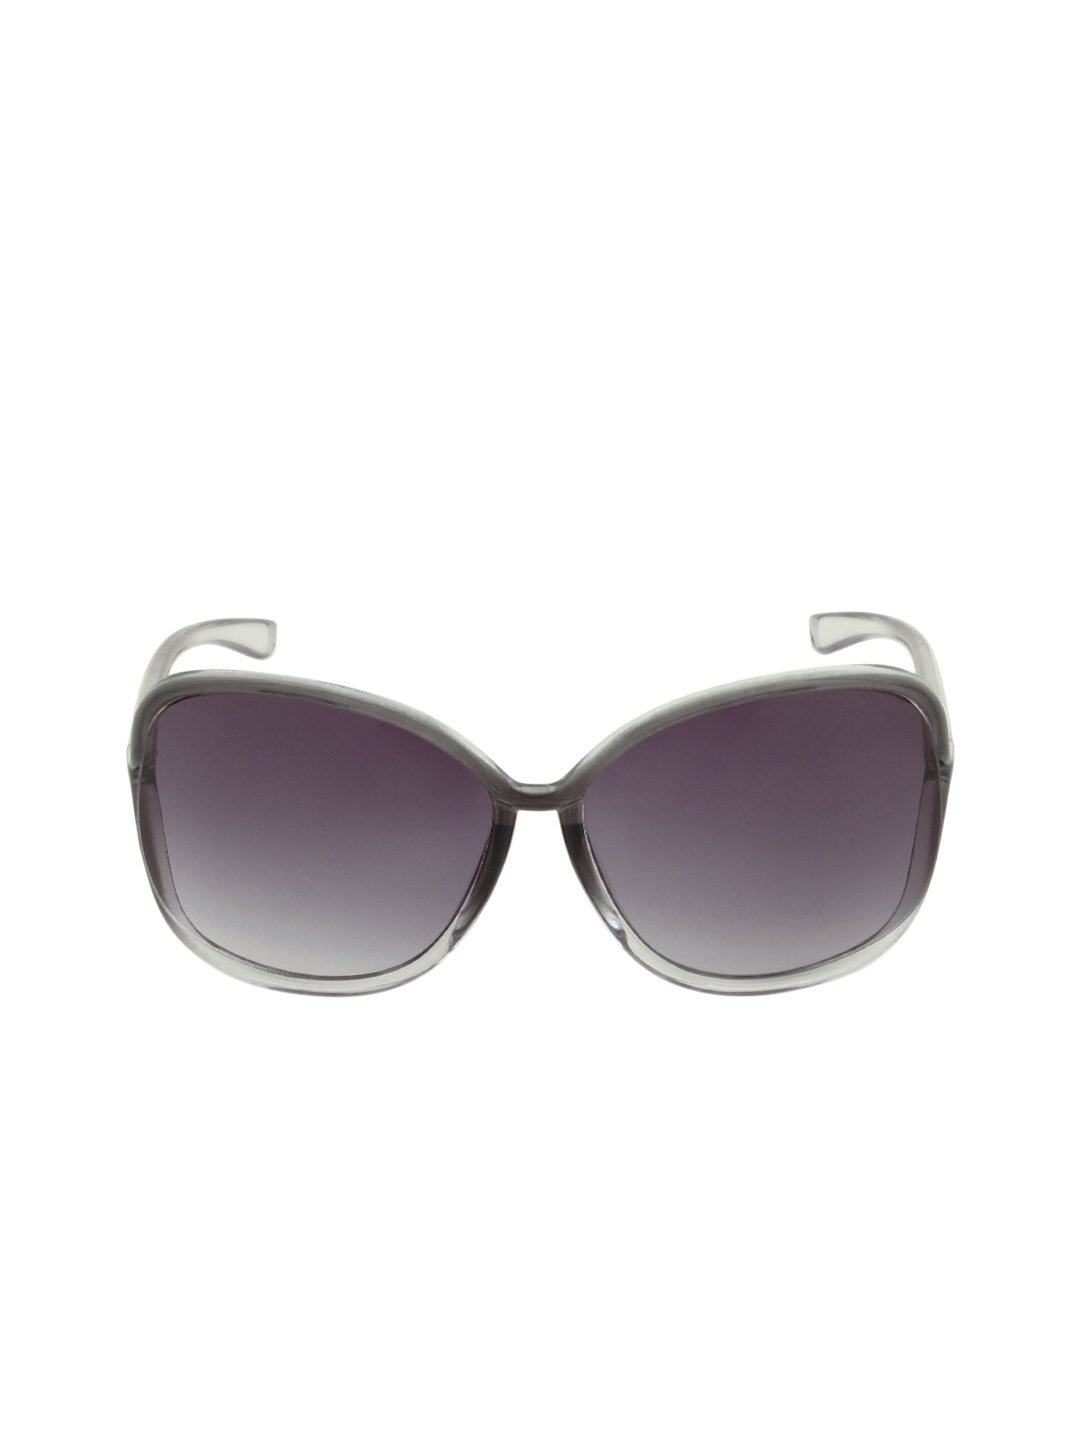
Stoln Women Black Sunglasses
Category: Accessories / Eyewear / Sunglasses
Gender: Women
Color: Black
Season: Winter 2016
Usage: Casual